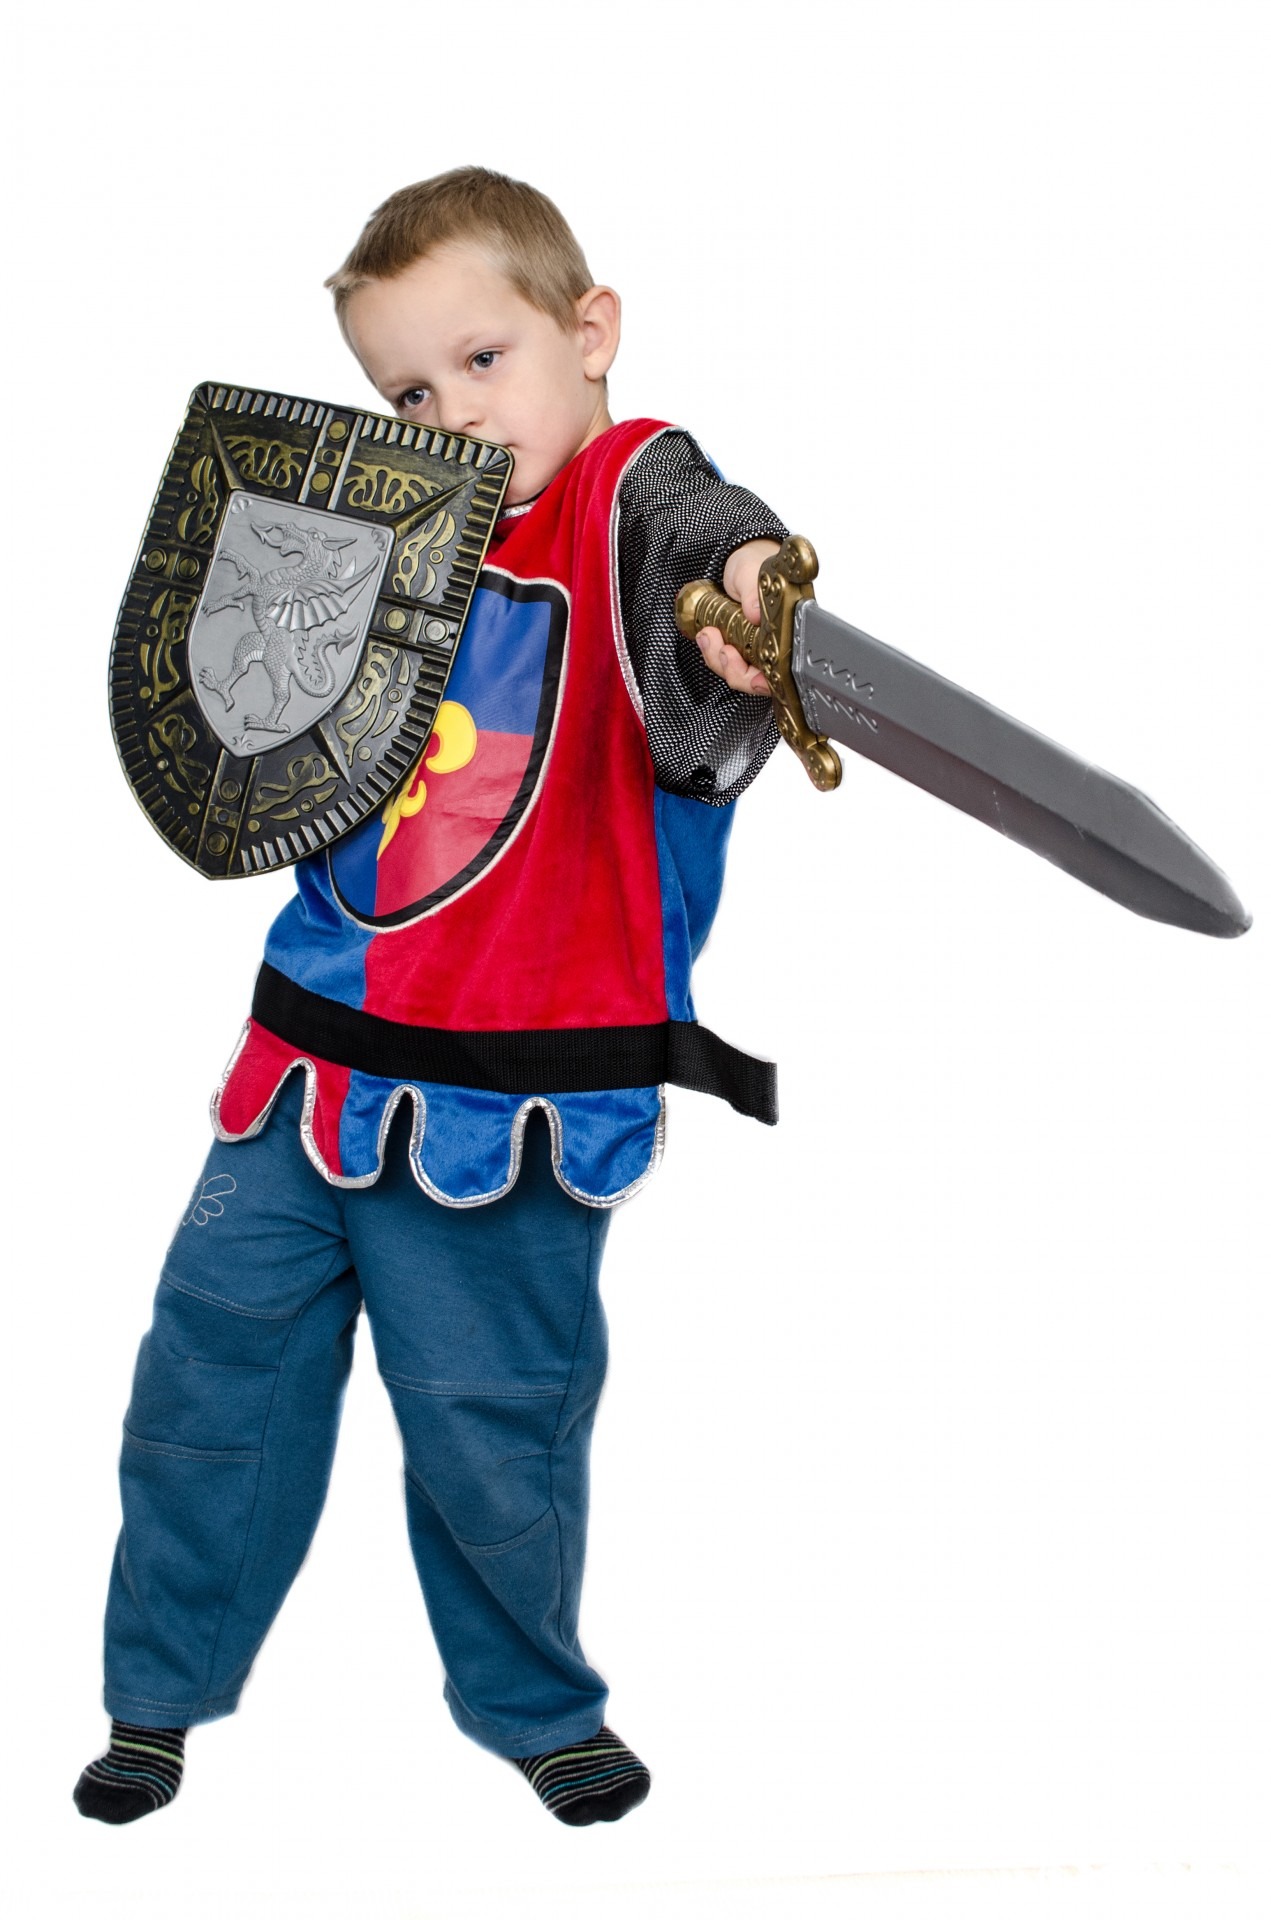
person, people, kid, halloween, child, toy, baby, sword, face, fun, dress, knight, figurine, shield, action figure, binoculars, little one, bairn